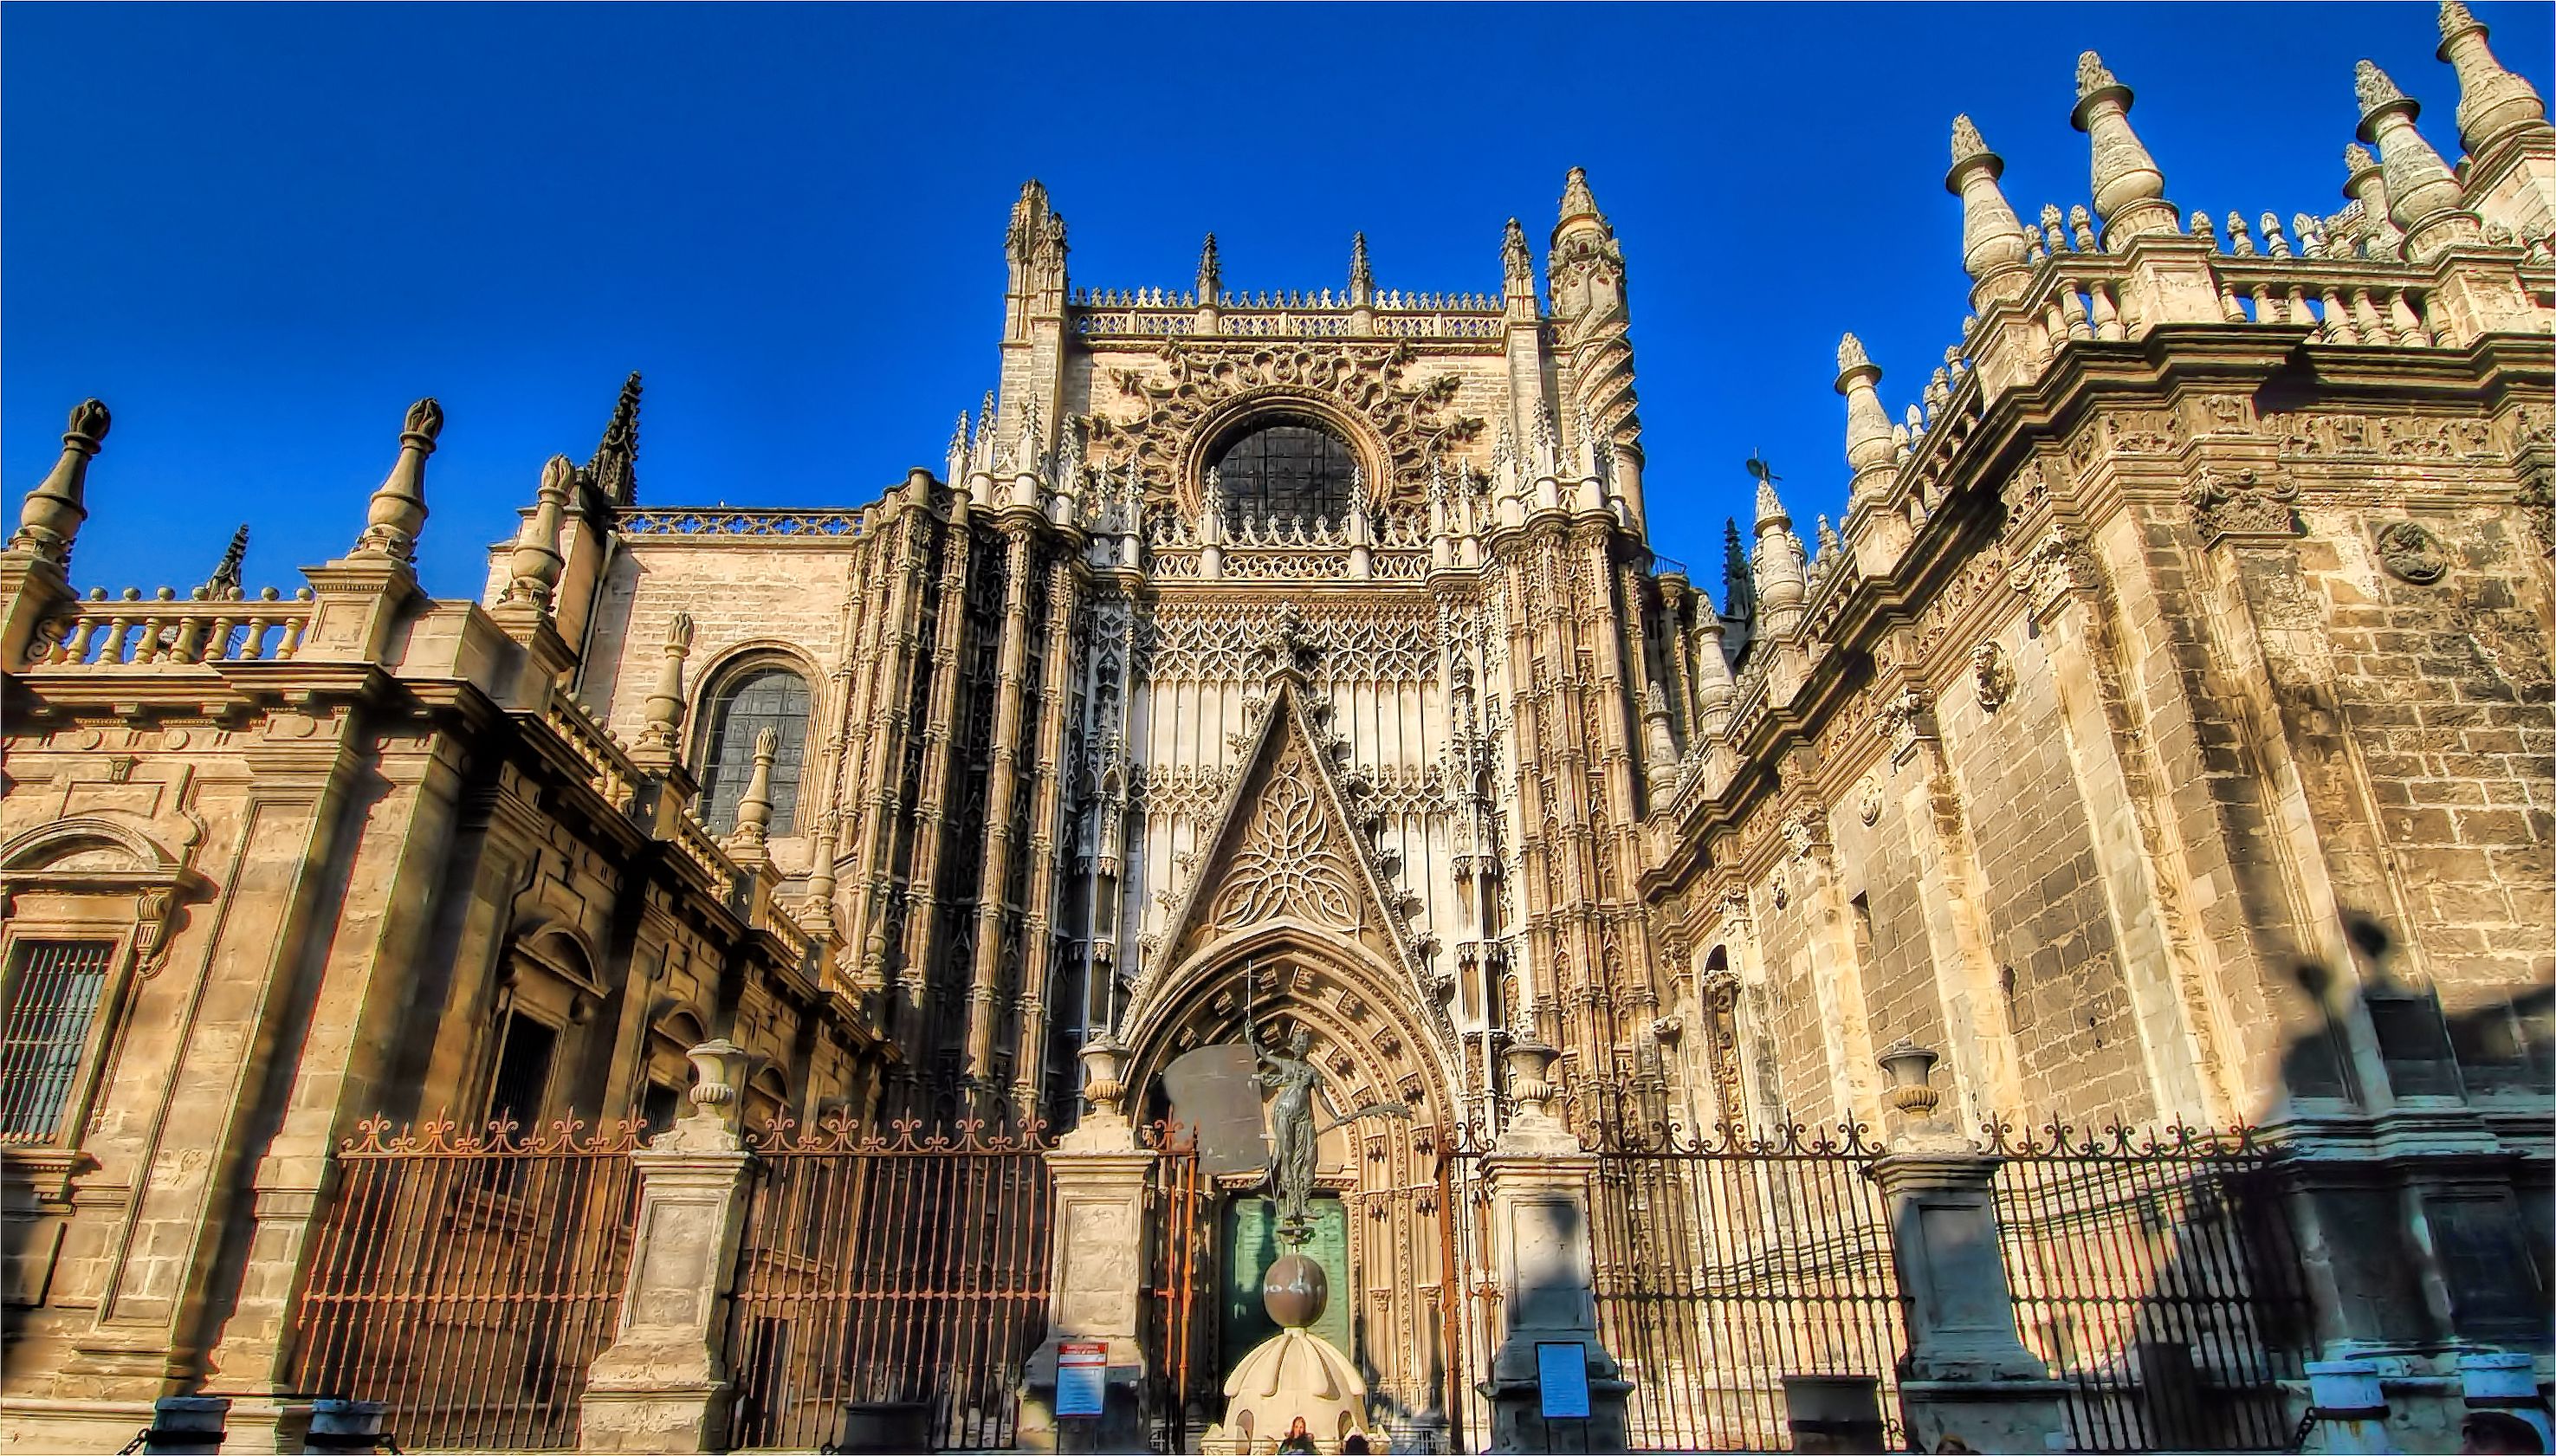
building, palace, landmark, facade, cathedral, tourism, place of worship, spire, monastery, gothic architecture, unesco world heritage site, historic site, byzantine architecture